Cynthia Slater

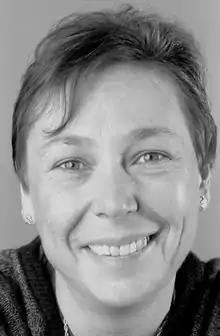

Cynthia Slater (August 7, 1945 – October 26, 1989) was an American sex educator, HIV/AIDS activist, and dominatrix. She was the co-founder of the second BDSM organization founded in the United States (after The Eulenspiegel Society), a San Francisco, California based BDSM education and support group known as the Society of Janus, which she founded with Larry Olsen in August 1974.